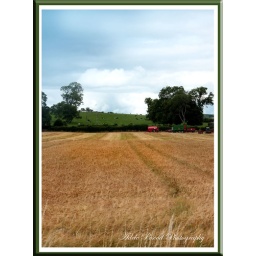
OK you win -- there is a red tractor in the field ken